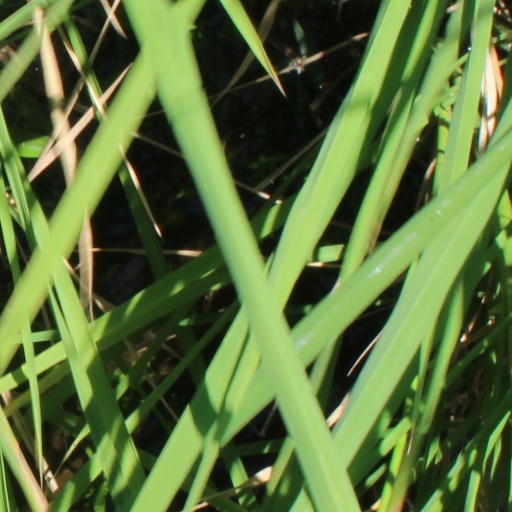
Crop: rice